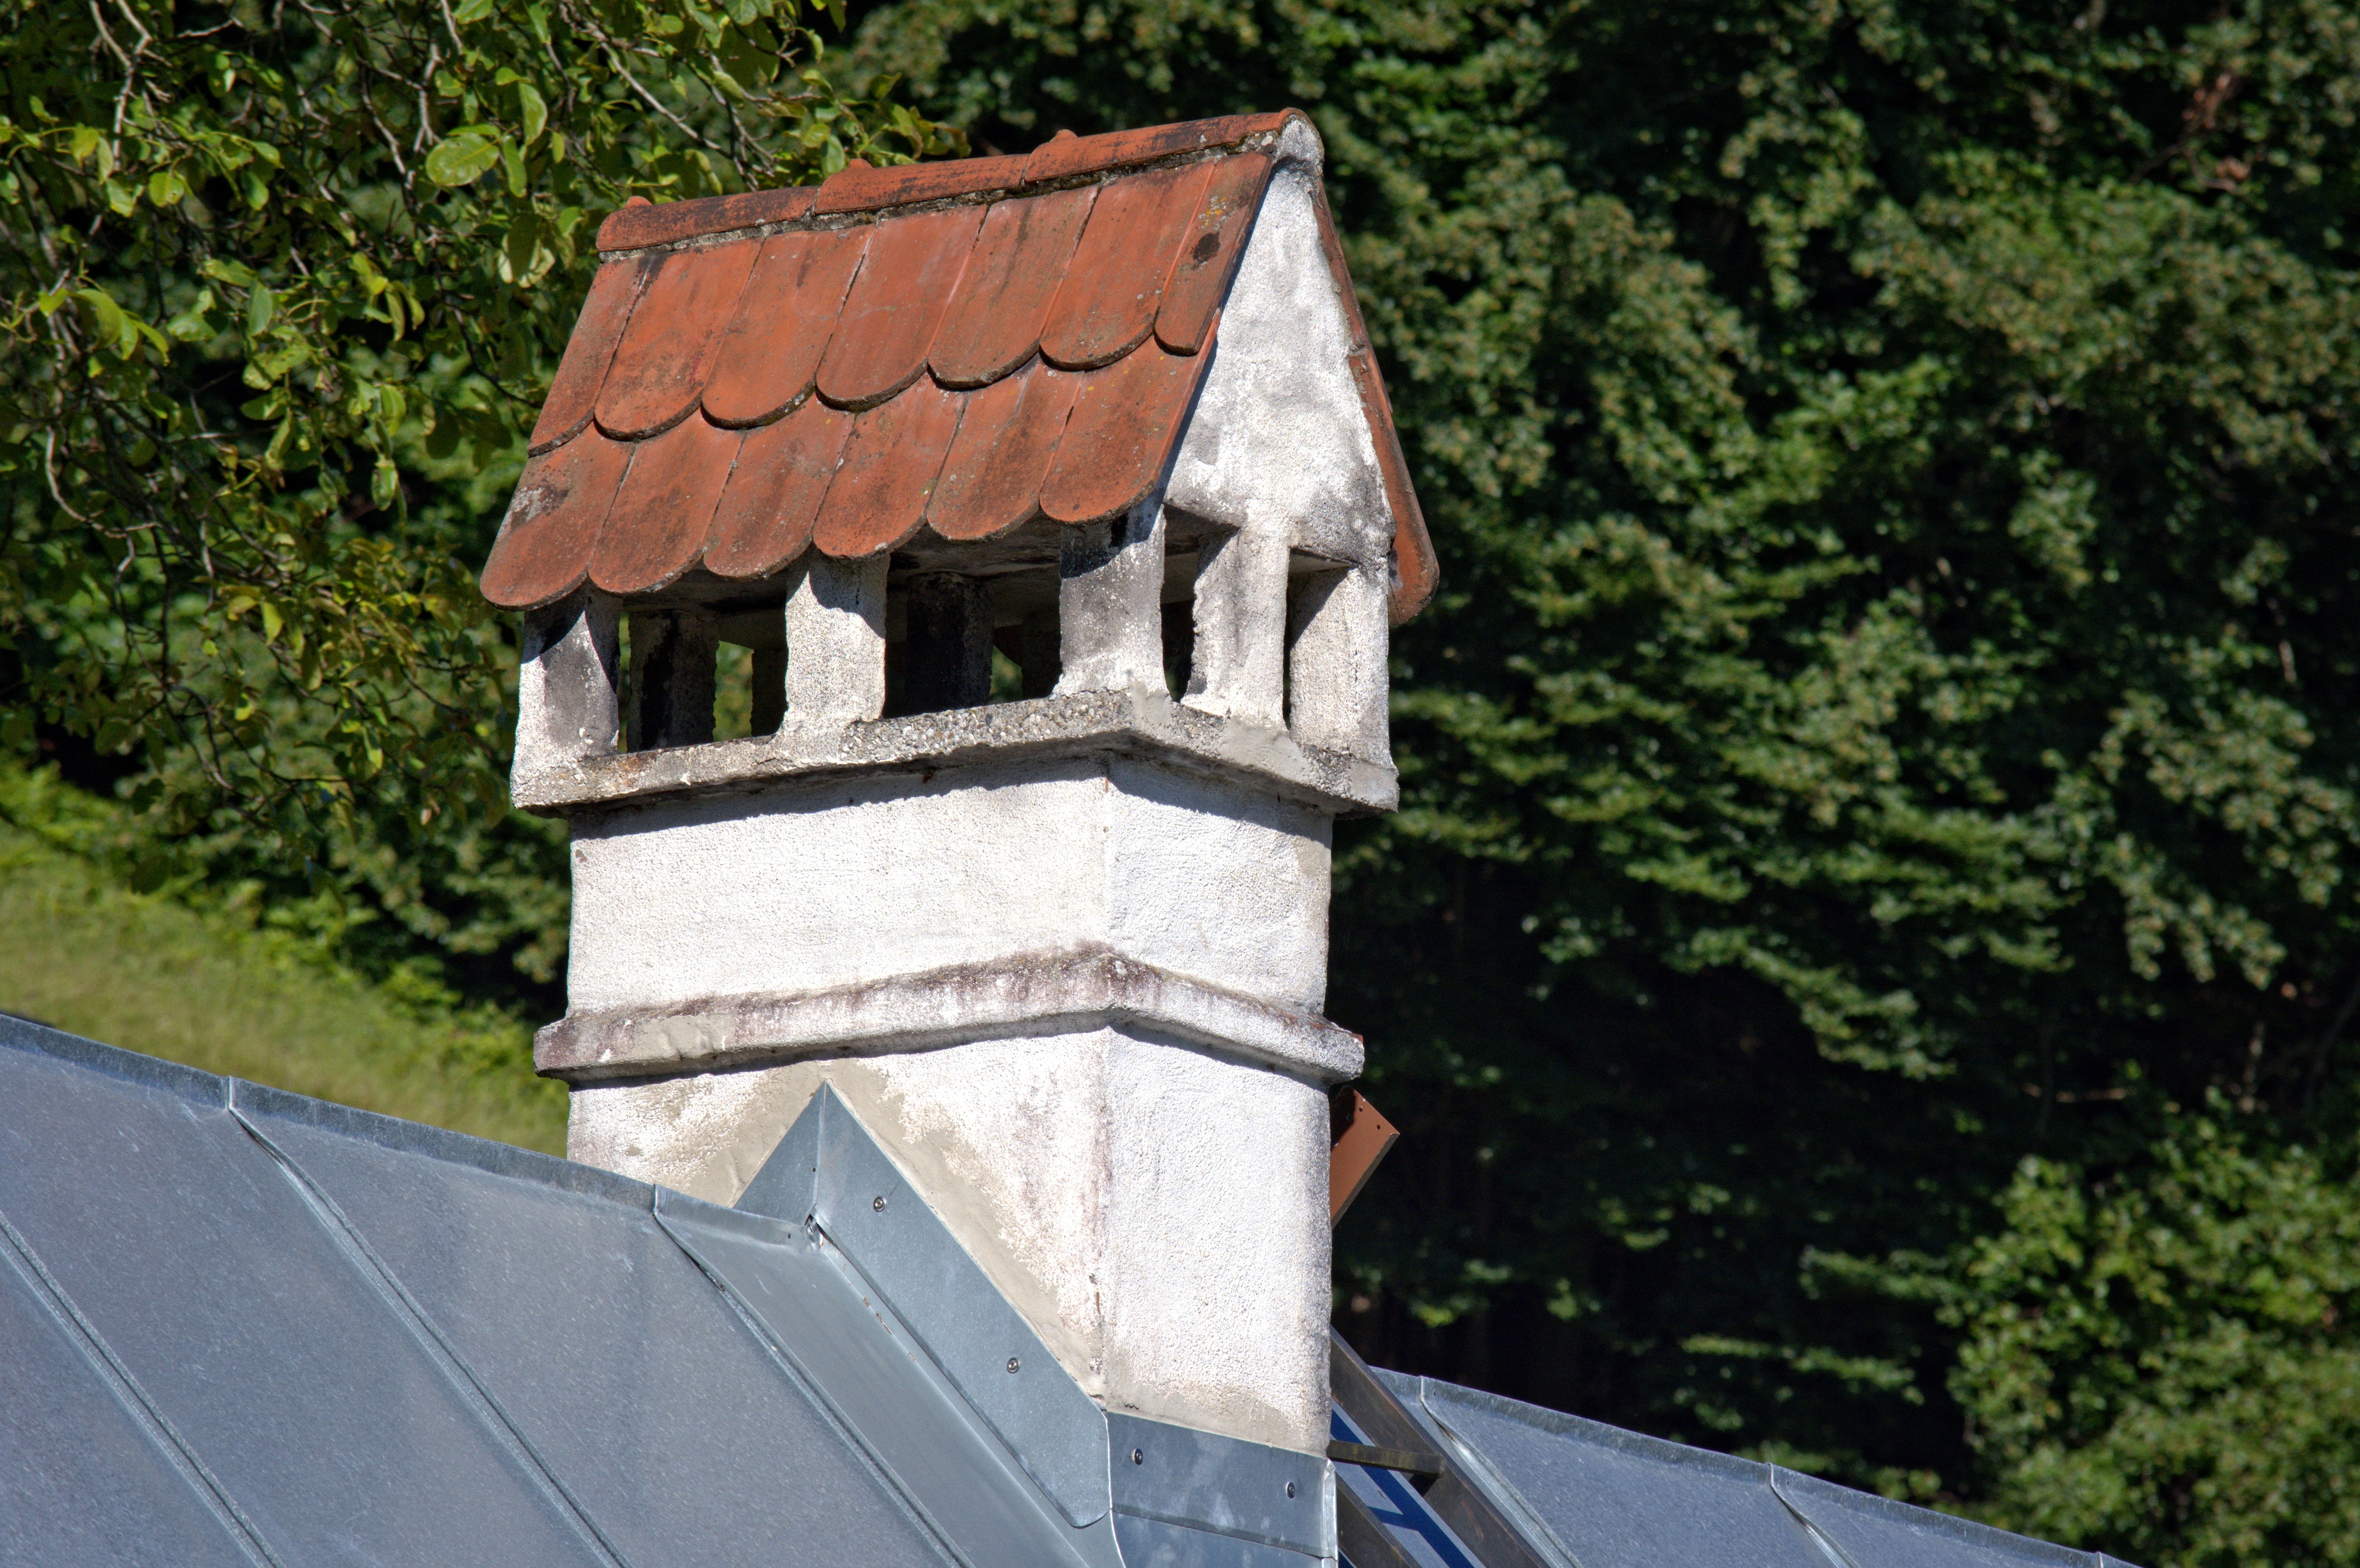
architecture, roof, building, old, monument, chimney, fireplace, brick, lighting, historically, roof construction, outdoor structure